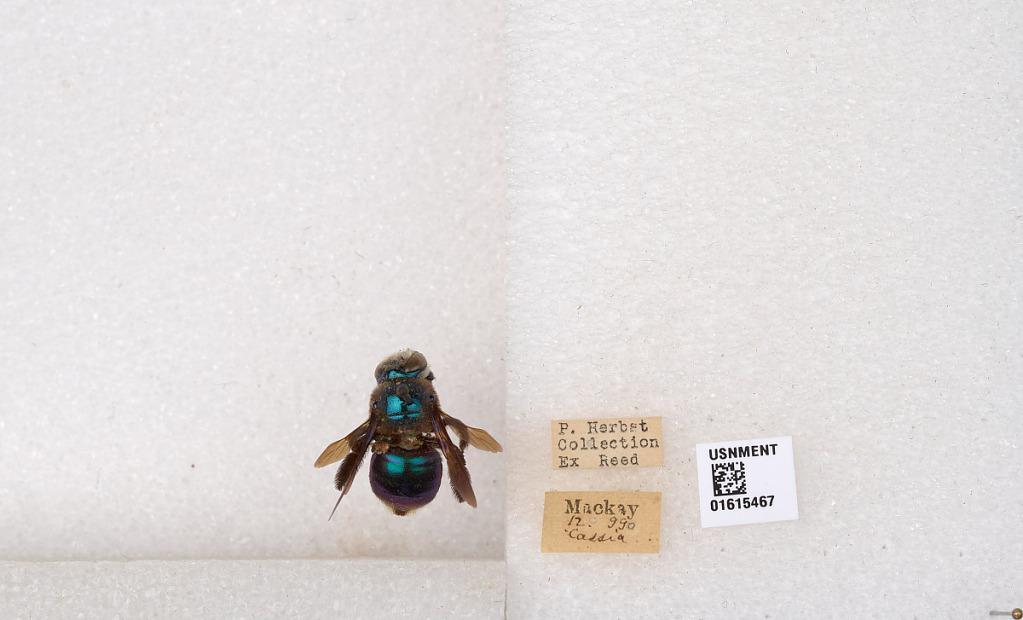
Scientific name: Xylocopa (Lestis) bombylans (Fabricius)
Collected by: Cassia
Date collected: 1890-12-9
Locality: Mackay